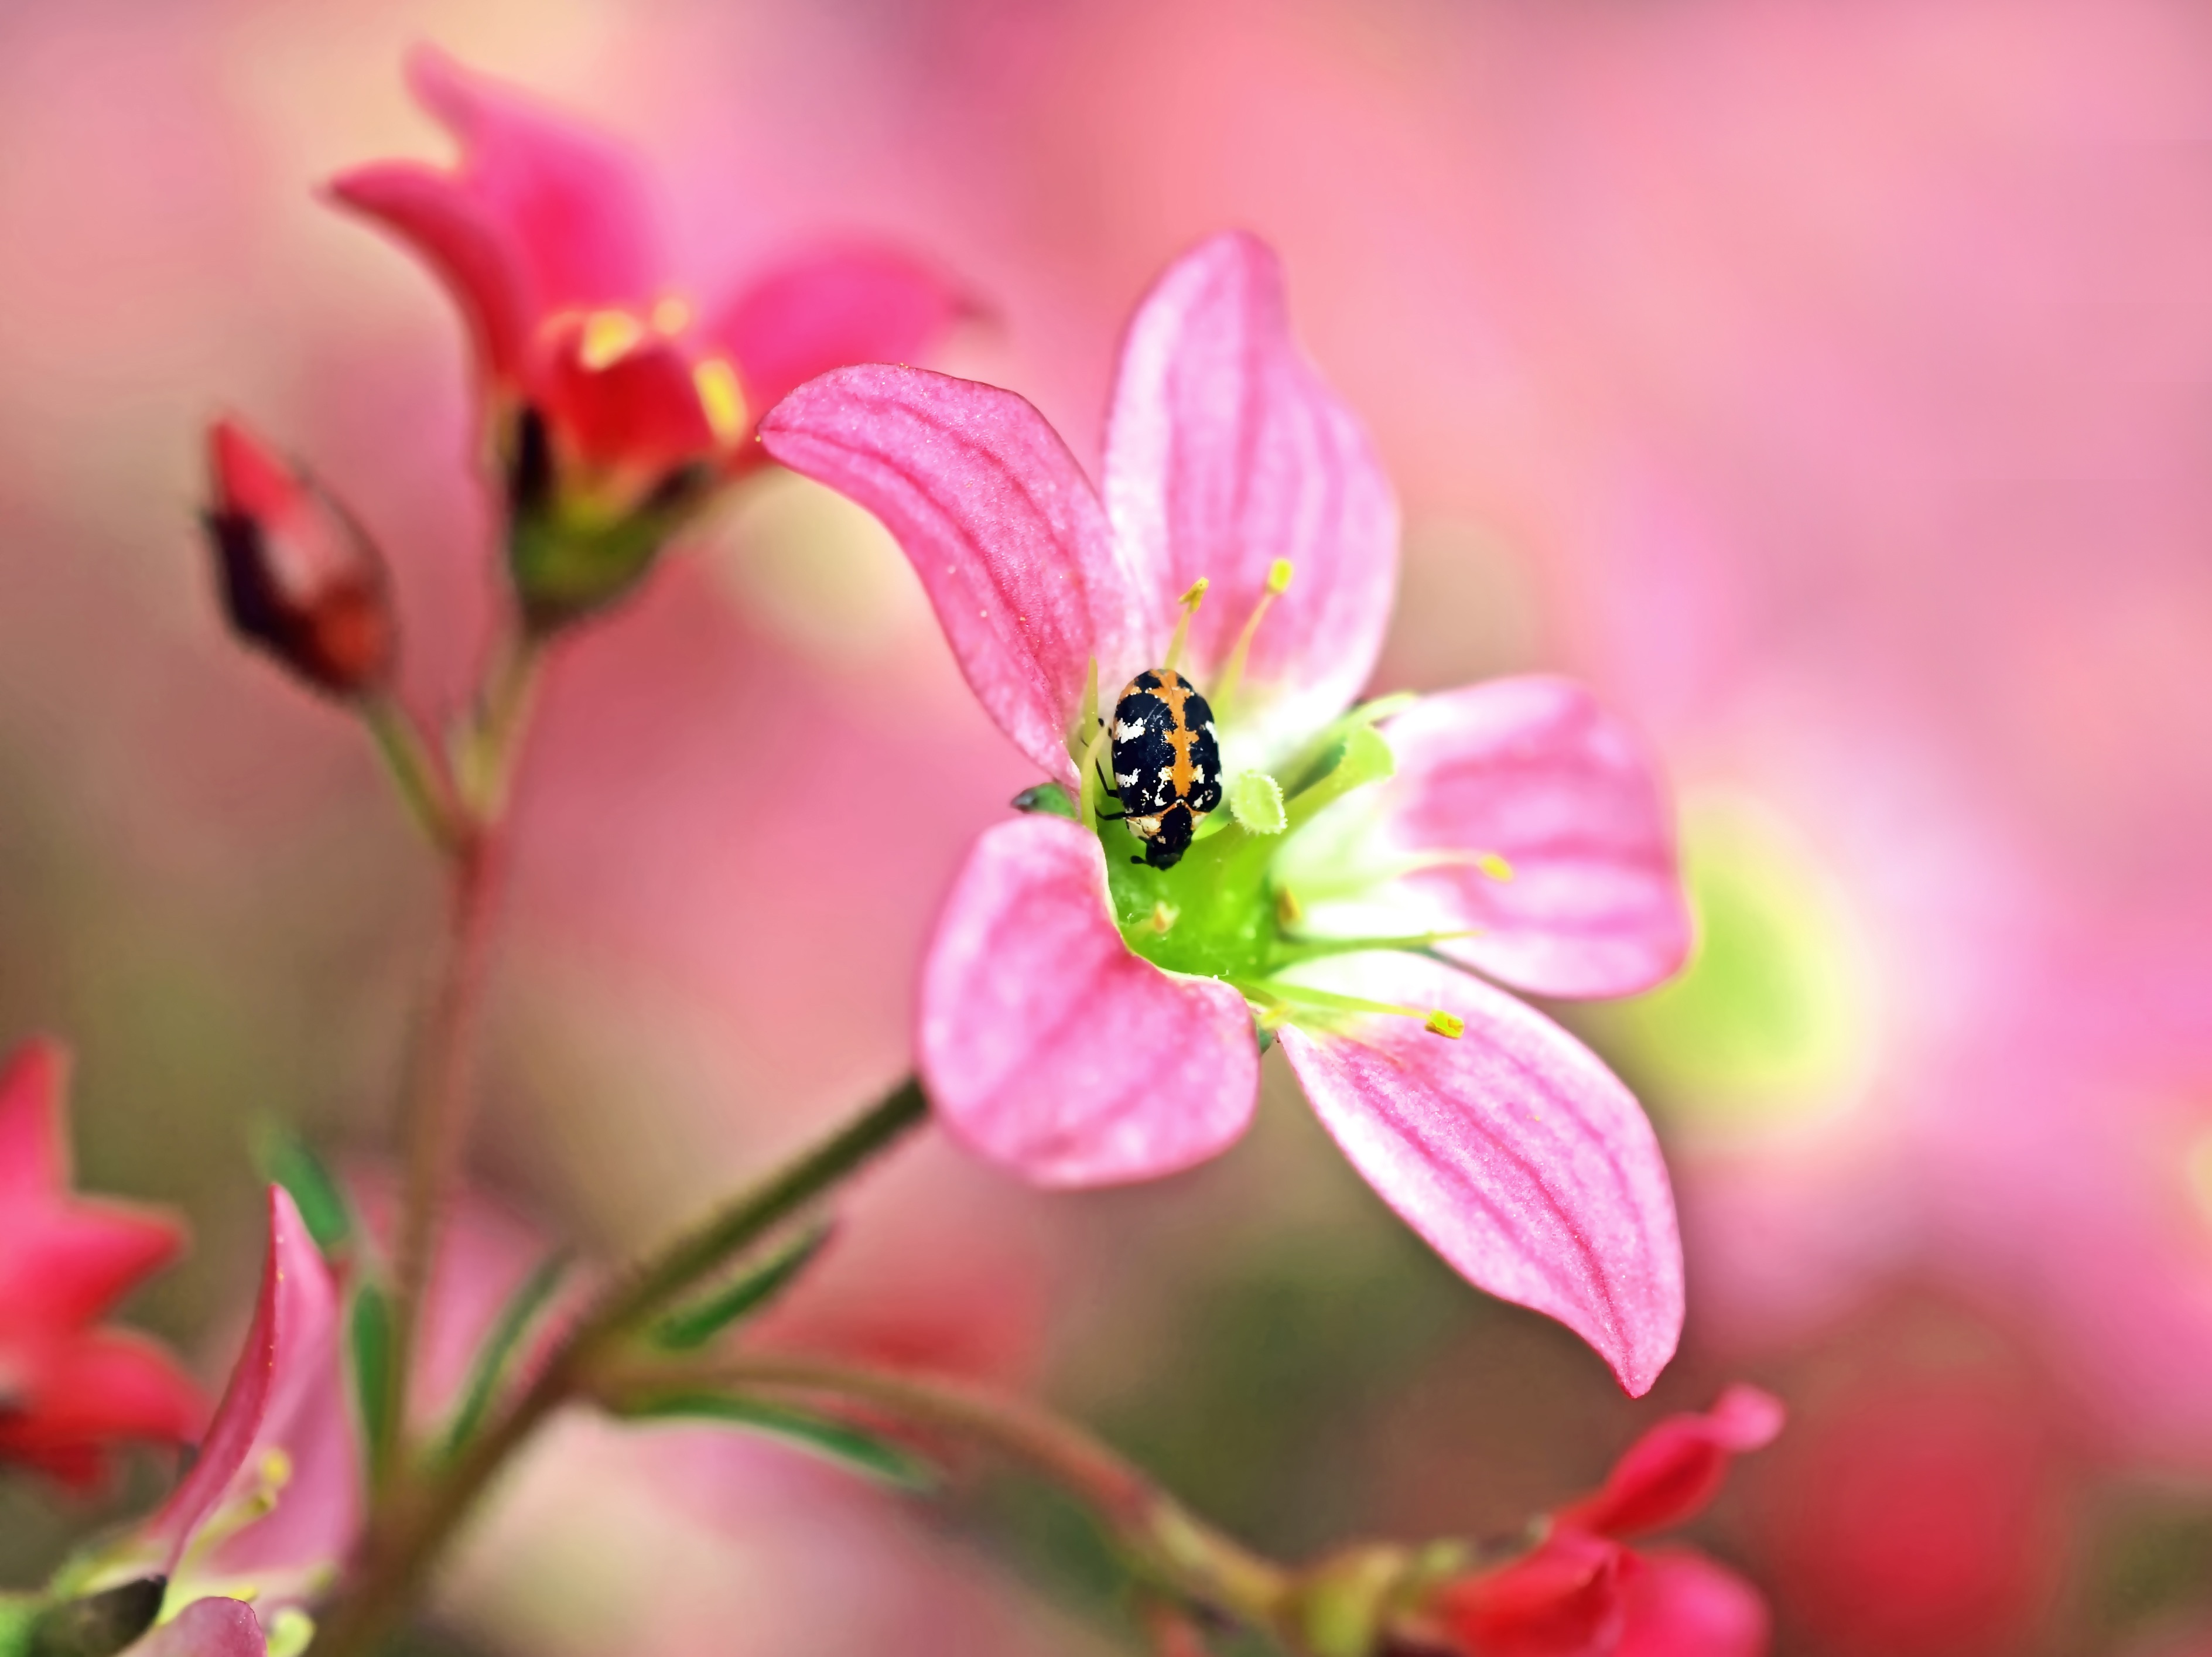
nature, blossom, plant, photography, flower, petal, live, pink, flora, wildflower, close up, nectar, macro photography, flowering plant, land plant